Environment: real
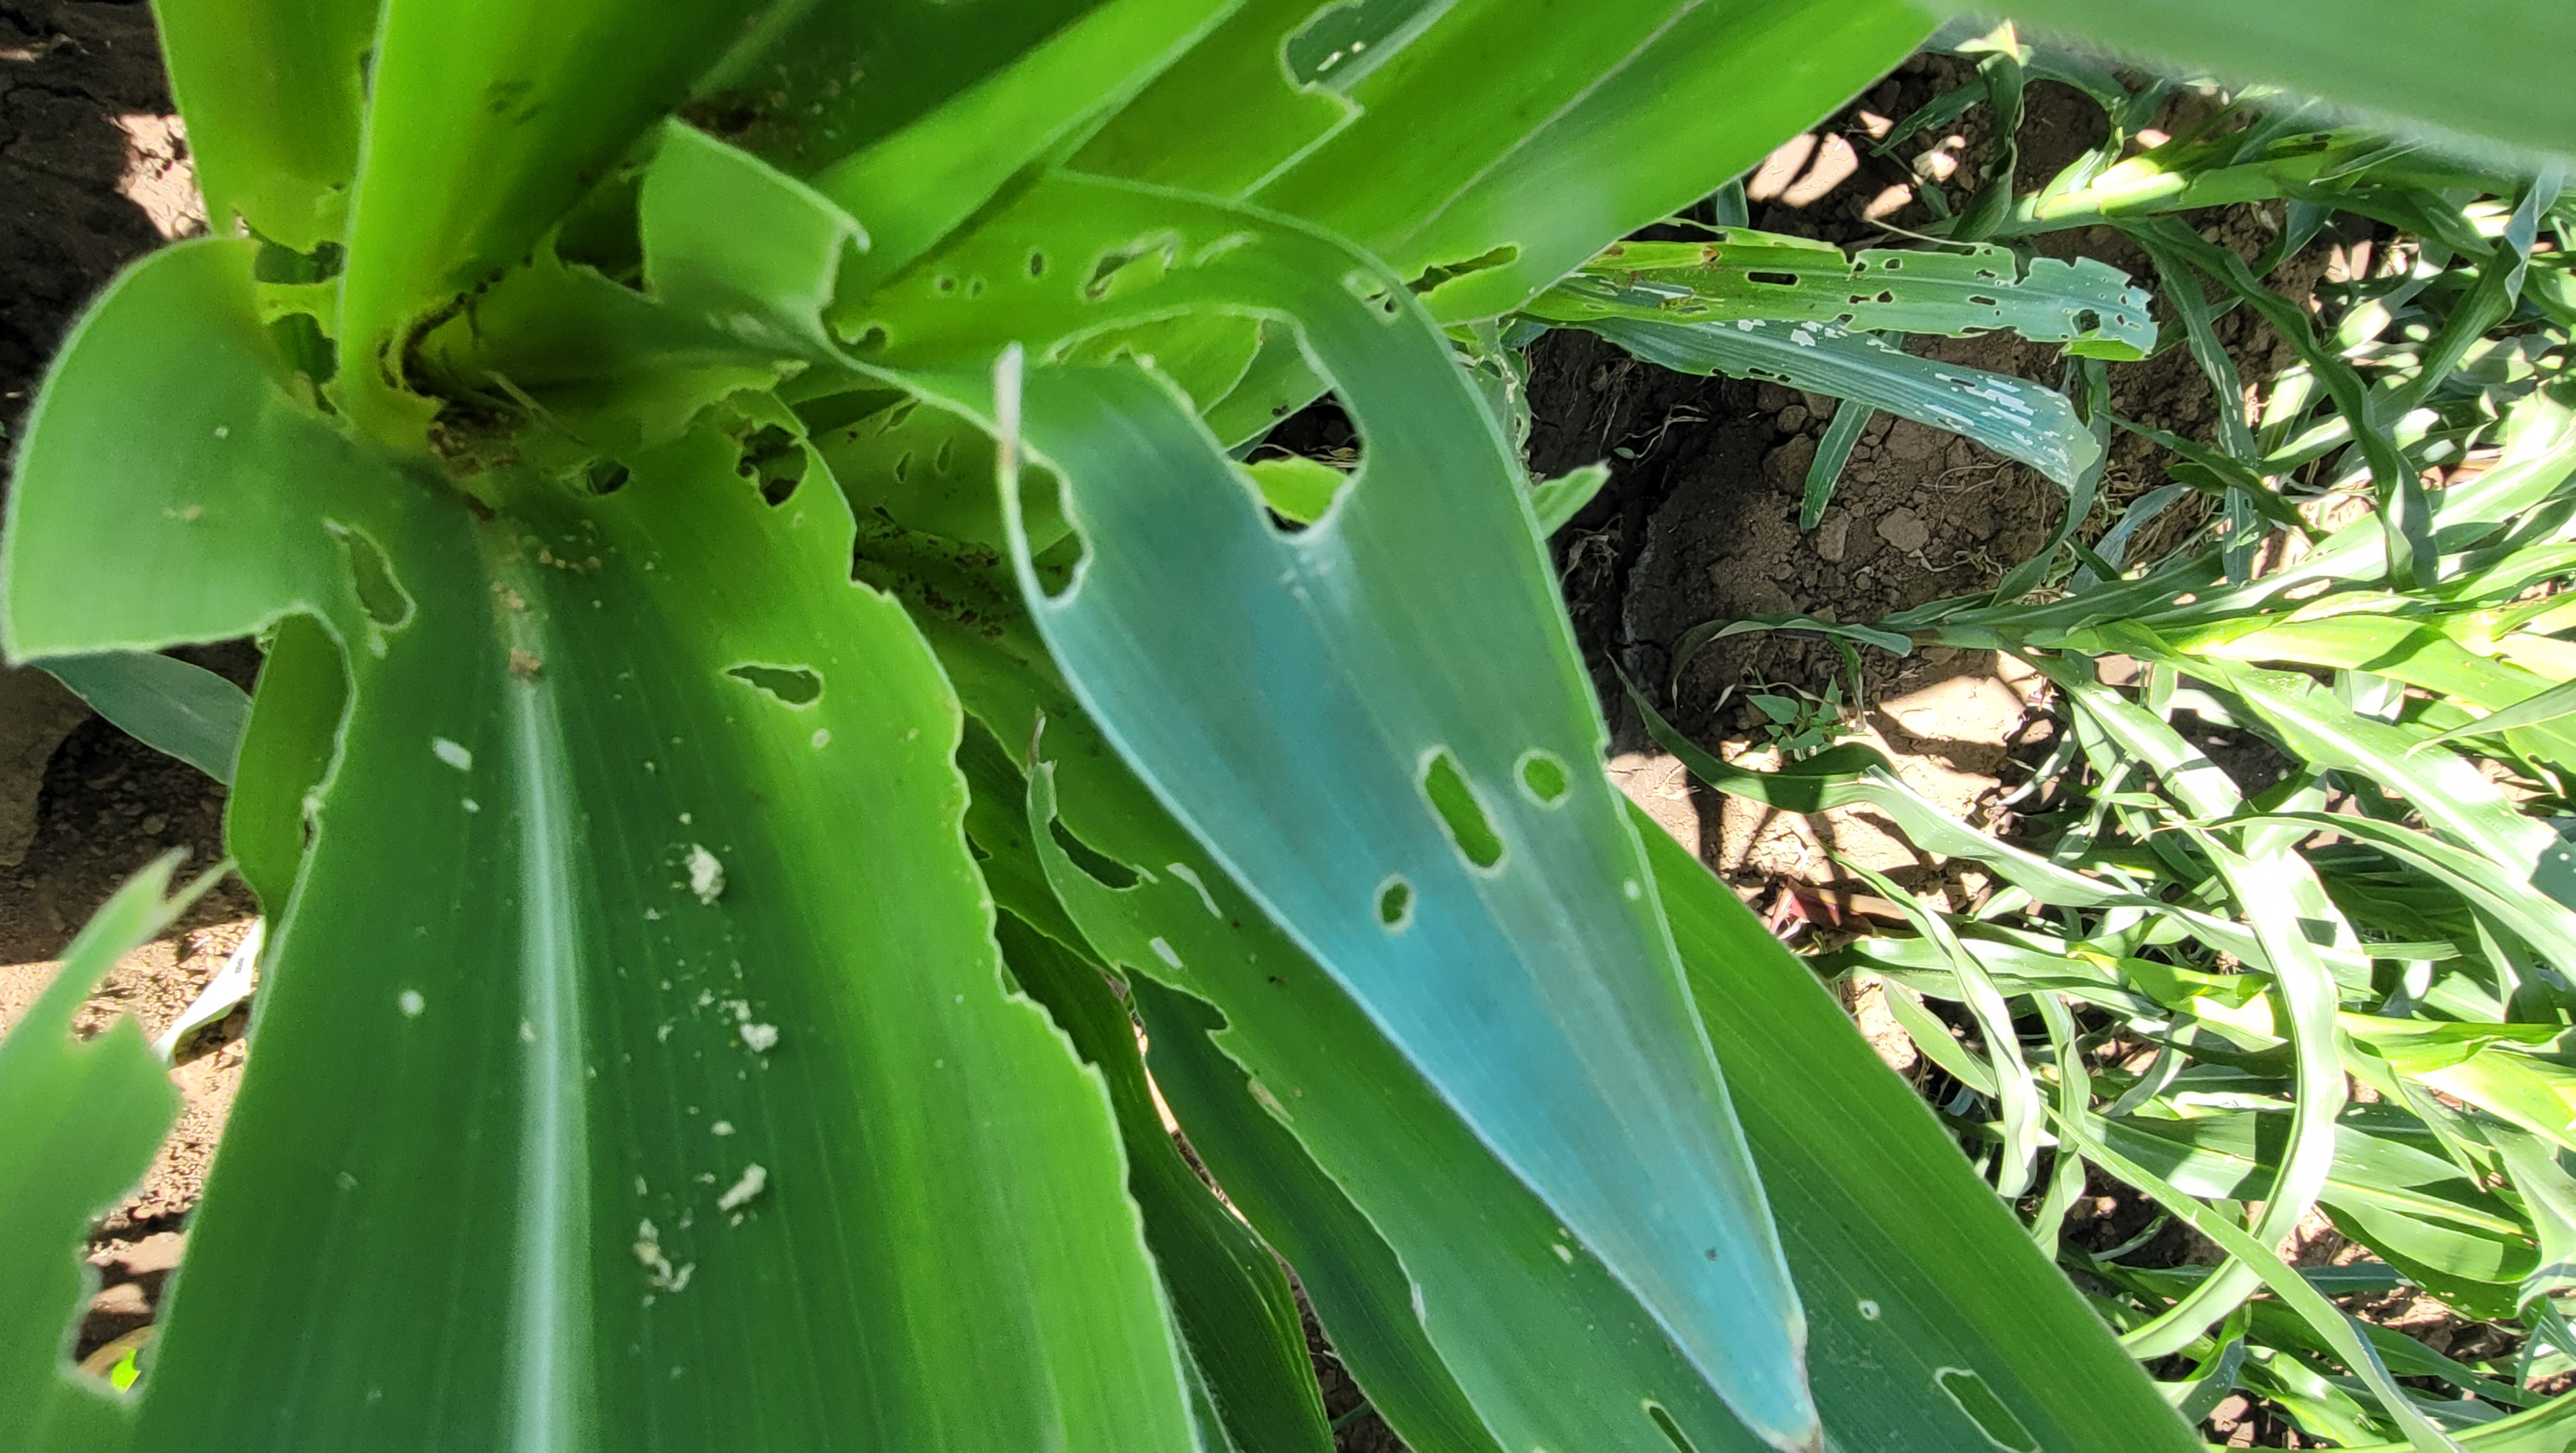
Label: fall_armyworm